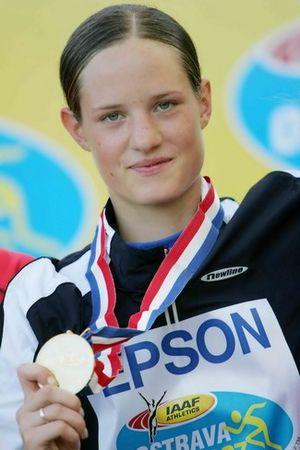
Kateřina Cachová est une athlète tchèque, spécialiste des épreuves combinées.